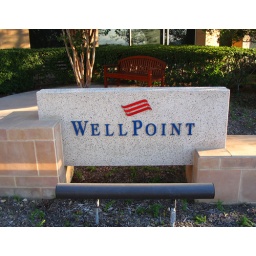
Wellpoint office building in in Thousand Oaks, CA